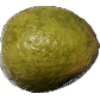
Label: Guava 1